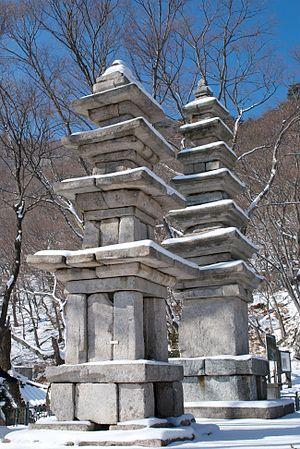
Le bouddhisme coréen se distingue des autres formes du bouddhisme par ses tentatives de résoudre certaines incohérences du bouddhisme mahāyāna. Les premiers moines coréens pensaient que les traditions qu'ils avaient reçues des autres pays étaient incohérentes. Ils ont donc développé une nouvelle approche holistique du bouddhisme. Cette approche est caractéristique d'à peu près tous les penseurs coréens et résulte en une variante propre du bouddhisme appelée tongbulgyo par les érudits coréens.